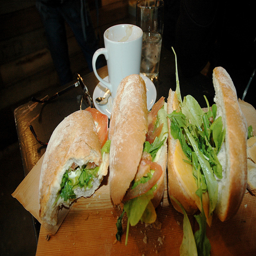
Three sandwiches in front of a coffee cup.
Three submarine sandwiches on a table next to a cup of coffee.
Partially eaten sandwiches on a table with a white coffee cup behind them
three sandwiches a white cup a glass of water and some eye glasses
Three sub sandwiches loaded with veggies sitting beside a cup of coffee.